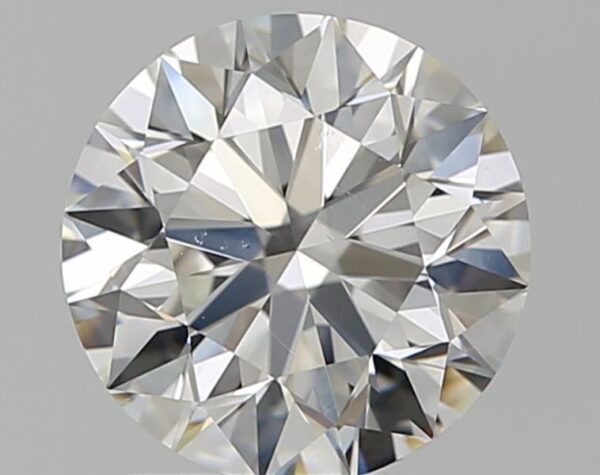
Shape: round
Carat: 1.58
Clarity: VS1
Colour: F
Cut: EX
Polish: EX
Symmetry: EX
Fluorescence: ST
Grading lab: GIA
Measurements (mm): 7.38 x 7.41 x 4.64